Gold Is Where You Find It

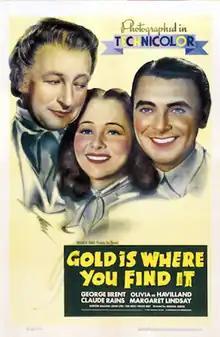
Theatrical release poster

Gold is Where You Find It is a 1938 American Western Technicolor film that gives a fictionalized account of a true event — an ecological disaster whose effects are still felt in California today. Directed by Michael Curtiz and starring George Brent, Olivia de Havilland, and Claude Rains, with a screenplay by Warren Duff and Robert Buckner based on a story by Clements Ripley, the film is set 30 years after the first California Gold Rush, when hydraulic mining sends floods of muddy sludge into the Sacramento Valley, destroying crops and homes, ruining land and water sources and killing people caught in their path. The film highlights the conflict between the mining companies and the wheat farmers by adding a romance between a mining engineer (George Brent) and the daughter (Olivia de Havilland) of a prominent farmer (Claude Rains). She is herself dedicated to the idea that fruit can be raised in the valley. This Technicolor feature film was released on February 12, 1938, by Warner Bros. Pictures.